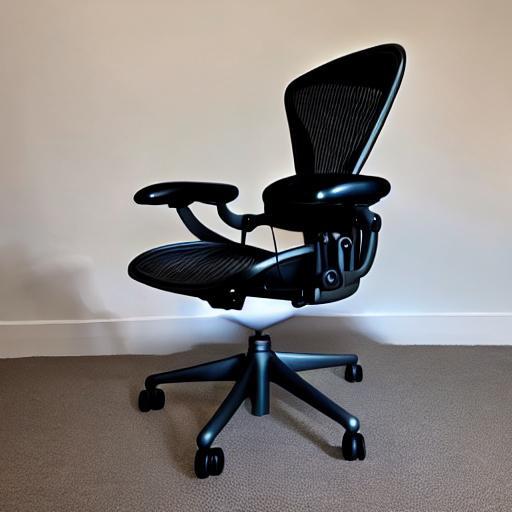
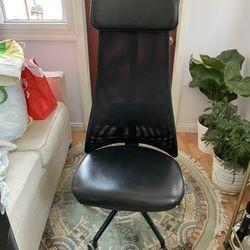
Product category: items_chair
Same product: no